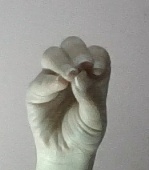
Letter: ha